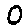
Label: 0